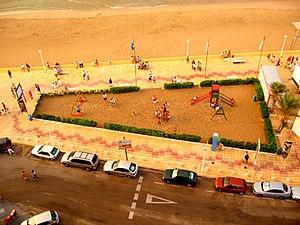
Bellreguart, en valencien et officiellement, est une commune d'Espagne de la province de Valence dans la Communauté valencienne. Elle est située dans la comarque de la Safor et dans la zone à prédominance linguistique valencienne.